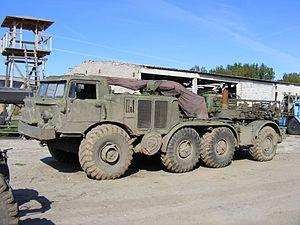
L'armée égyptienne est l'ensemble des forces militaires terrestres de l'Égypte, l'une des quatre branches des Forces armées égyptiennes.